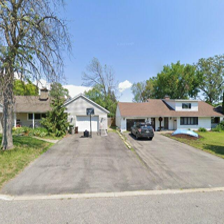
Label: streetView